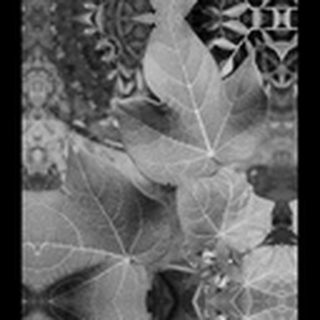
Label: healthy_cotton